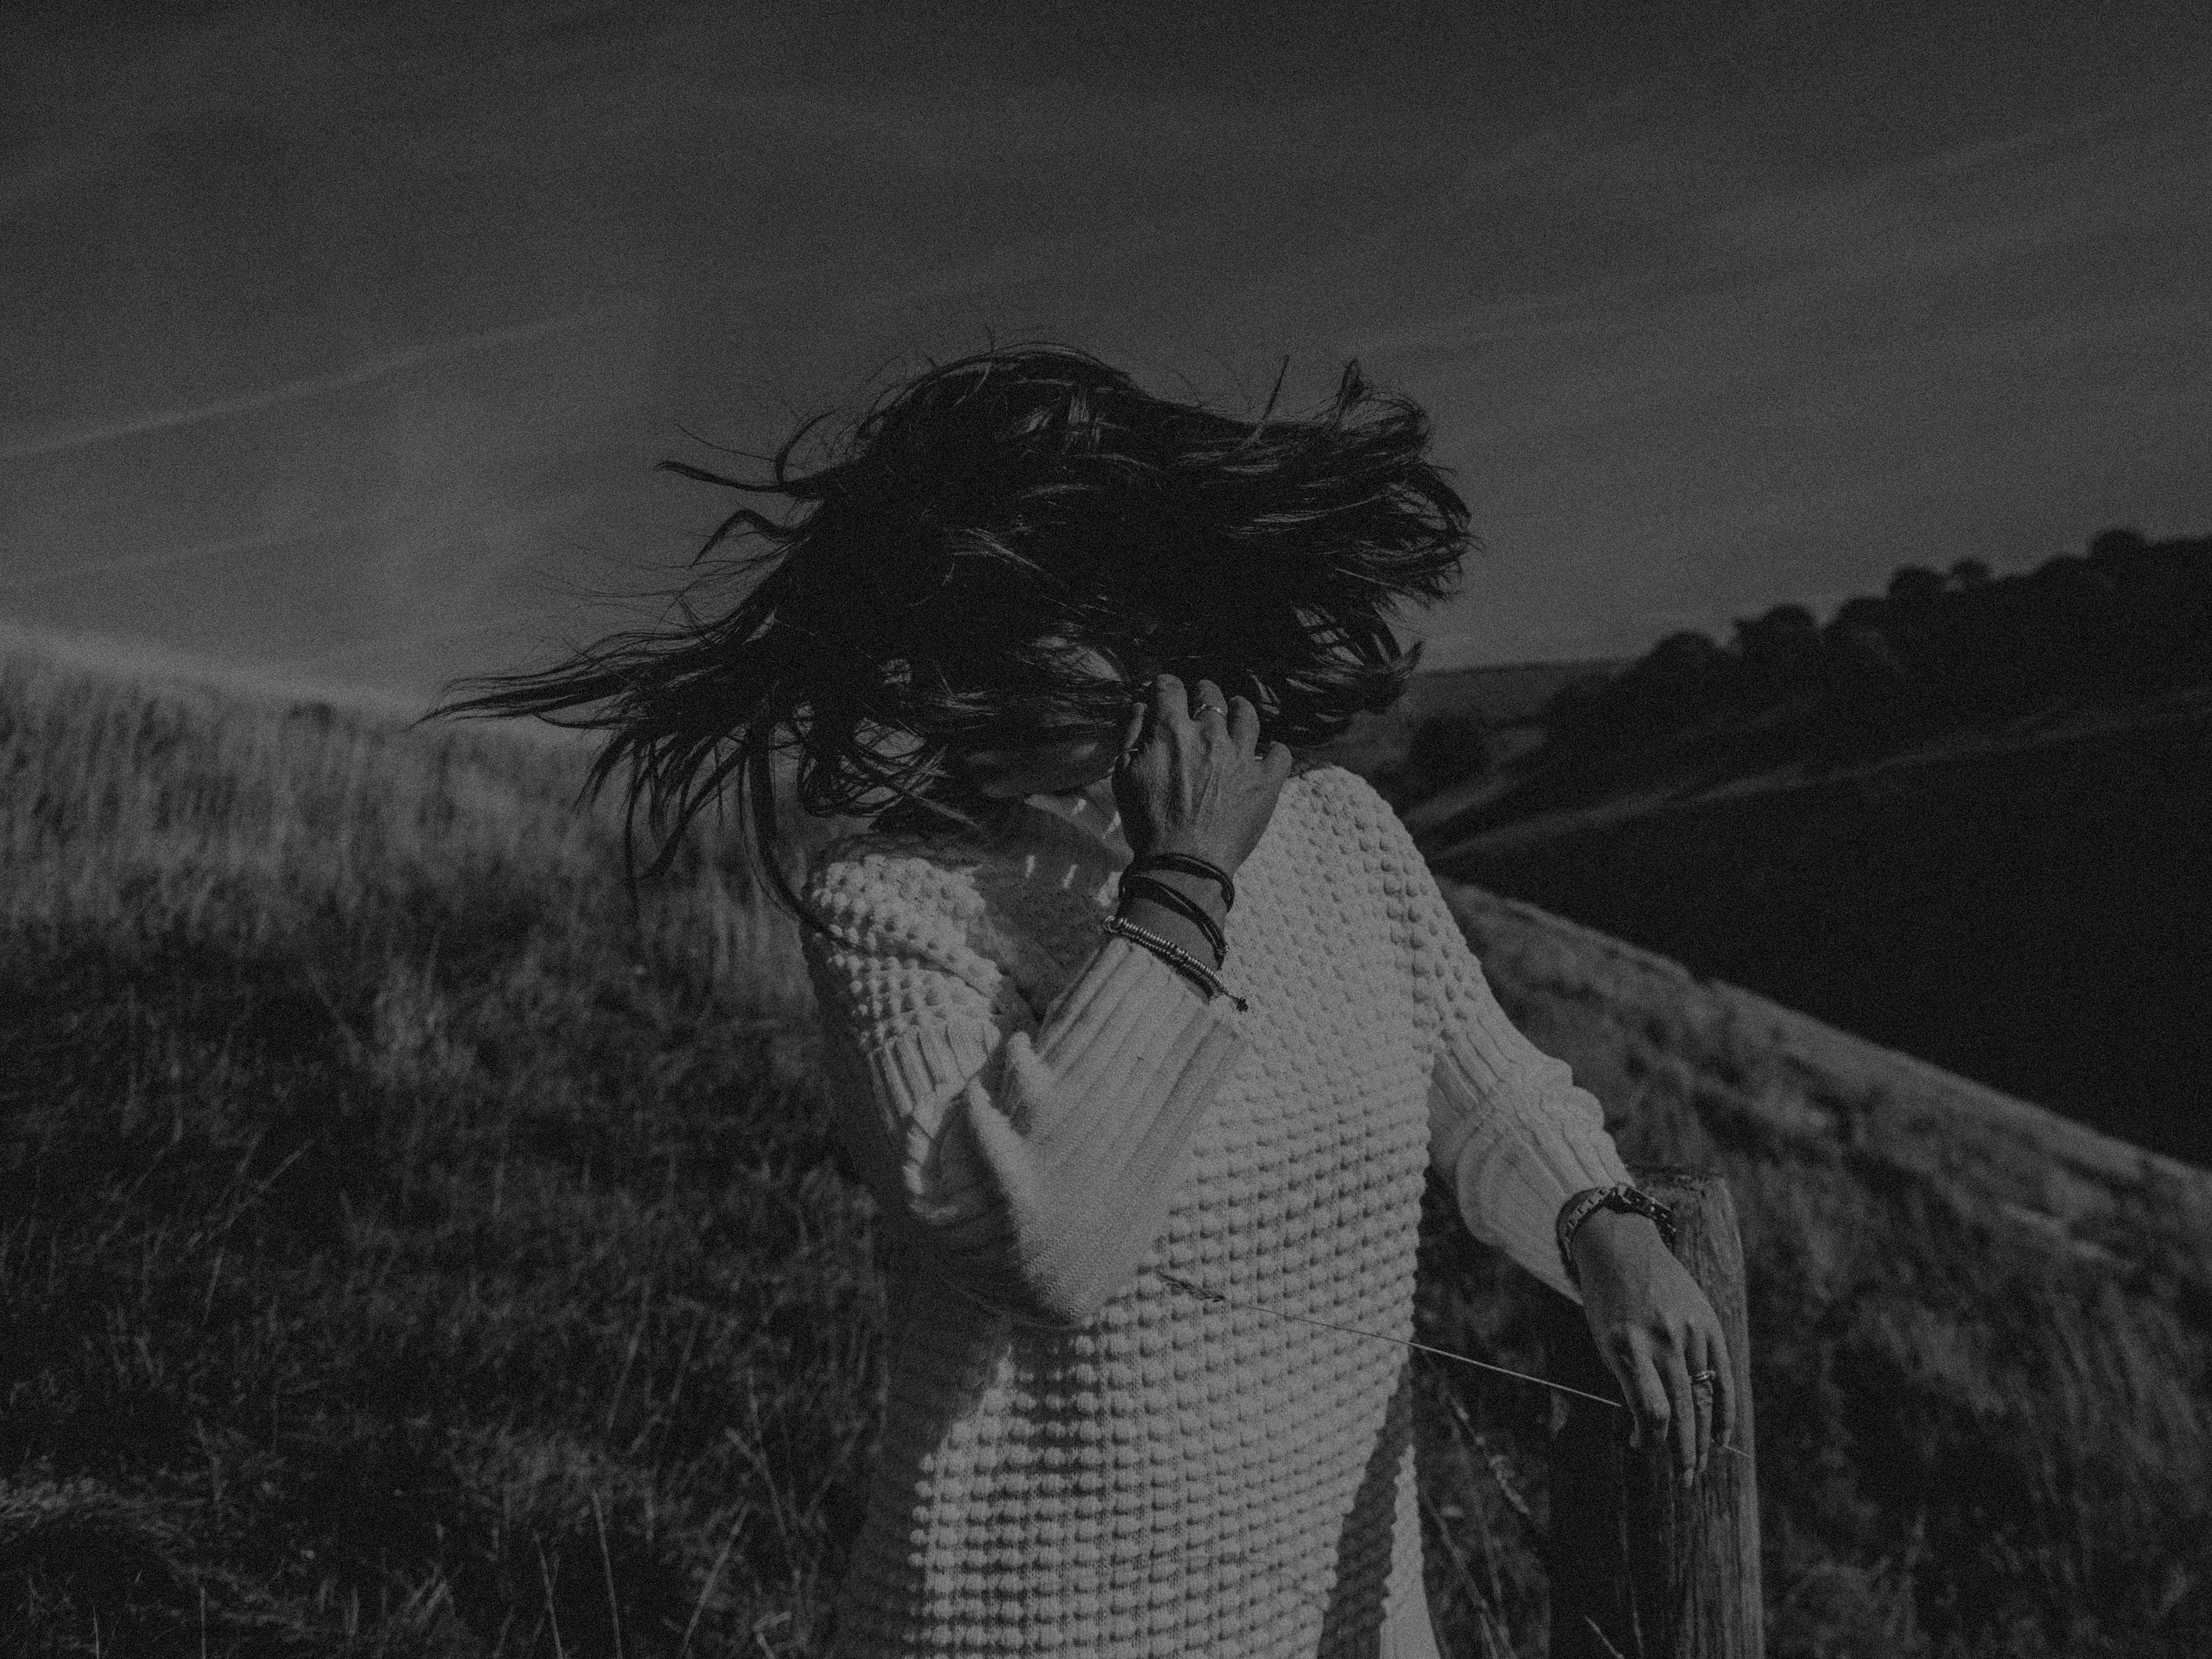
woman, hair, black, black and white, white, photograph, monochrome photography, sky, monochrome, photography, human, darkness, eye, long hair, horse, cloud, grass, stock photography, neck, mane, night, style, shadow, back, black hair, flash photography